Laura van der Heijden (handballer)

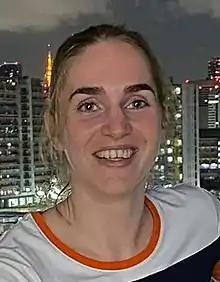
Van der Heijden at the 2020 Summer Olympics

Laura van der Heijden (born 27 June 1990) is a Dutch handball player for Chambray Touraine Handball in France and formerly the Dutch national team.